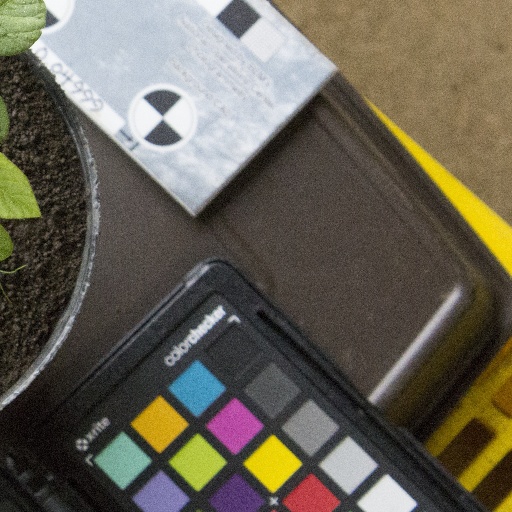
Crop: soybean